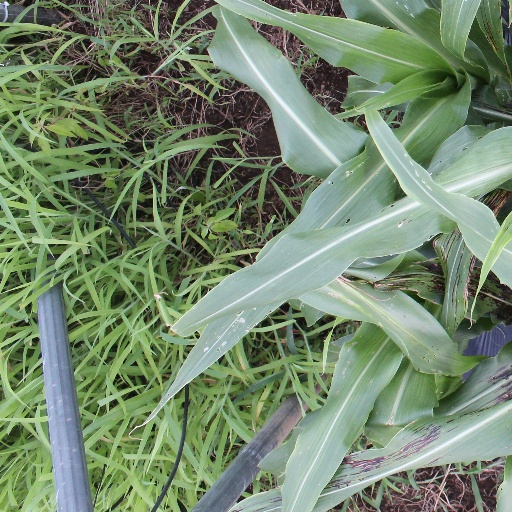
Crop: sorghum